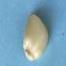
Maize quality: Good